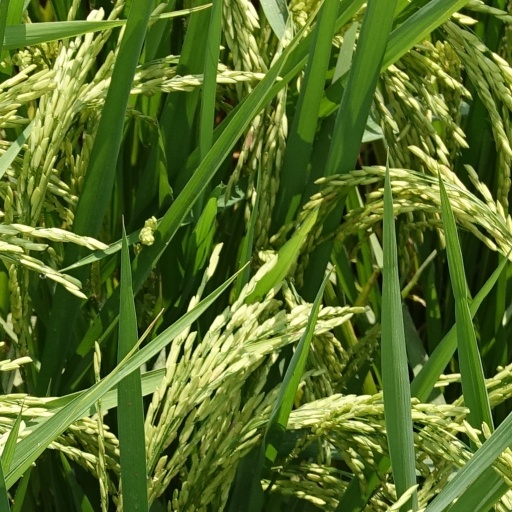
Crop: rice